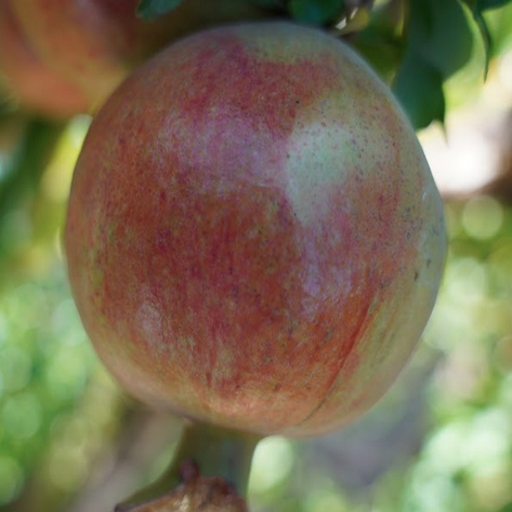
Label: Healthy